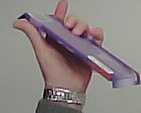
Product: milka_chocolate